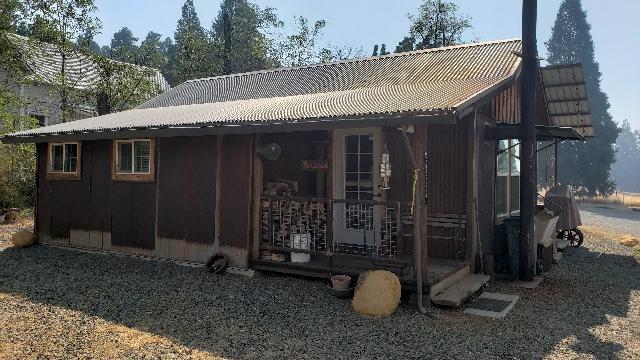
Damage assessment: no_damage